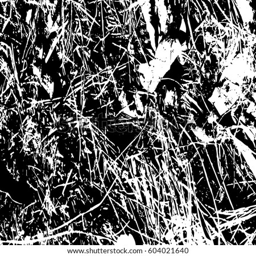
black and white vintage grunge futuristic background .